Angus Fairhurst

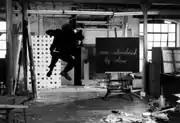
Fairhurst's "Man Abandoned by Colour" (1991)

Angus Fairhurst was born in Pembury, Kent. Having attended The Judd School between 1978 and 1985, he studied at Canterbury Art College 1985–1986, and graduated in 1989 in Fine Art at Goldsmiths College, where he was in the same year as Damien Hirst. In February 1988, Fairhurst organised a show of student work, which was a precursor to the "Freeze" show largely organised by Hirst in July 1988 with sixteen other students from Goldsmith, including Fairhurst. Fairhurst and Hirst became close friends and collaborated on many projects. Fairhurst was also for several years the partner and sometime-collaborator of Sarah Lucas.